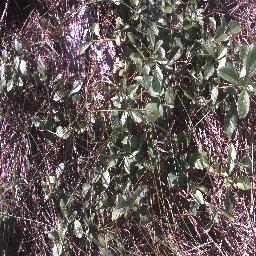
Label: negative